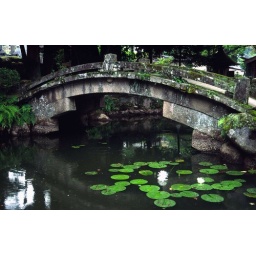
Small stone bridge. I was very pleased to discover and photograph this beautiful little bridge in a temple garden.Takayama.Japan.